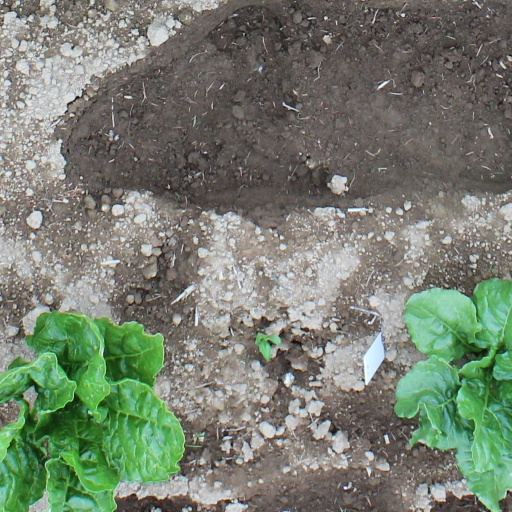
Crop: sugar beet